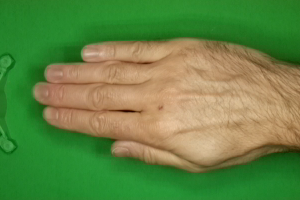
Label: paper